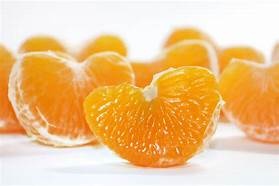
Label: mandarine